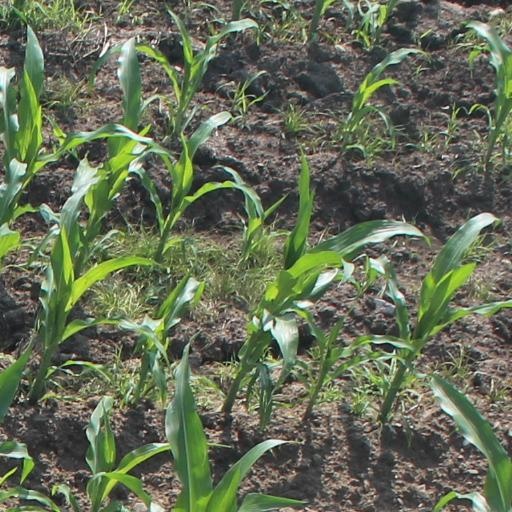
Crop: maize; corn